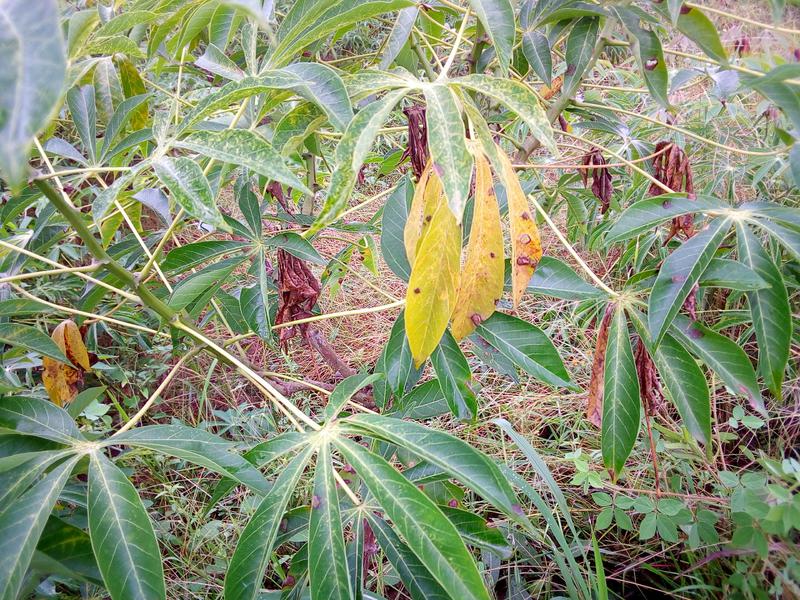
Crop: cassava
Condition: green_mottle